List of Blackadder characters

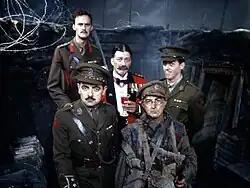
Main characters from "Blackadder Goes Forth": Darling (left), Melchett (centre), George Colthurst (right), Baldrick (bottom right), Blackadder (bottom left)

This article lists the characters in the four series and three special episodes of the British sitcom Blackadder. "Blackadder" was notable for featuring actors playing many repeating characters across different eras of history, with Rowan Atkinson as the central character Edmund Blackadder, and Tony Robinson as his sidekick Baldrick, together with numerous other actors in one-off parts.